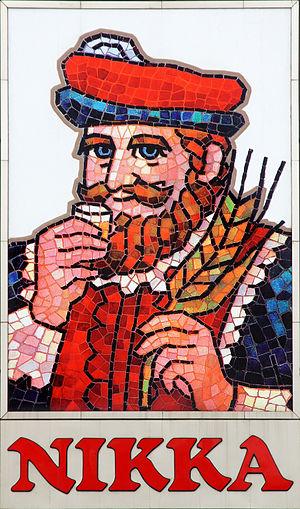
La Nikka Whisky Distilling Co. Ltd. est une entreprise japonaise du secteur agroalimentaire qui produit et distribue du whisky et du brandy. Son siège social est situé à Tokyo. Nikka est une filiale d'Asahi Breweries.